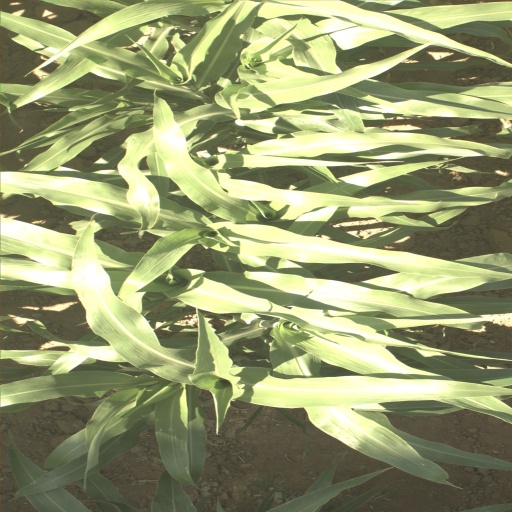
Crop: sorghum